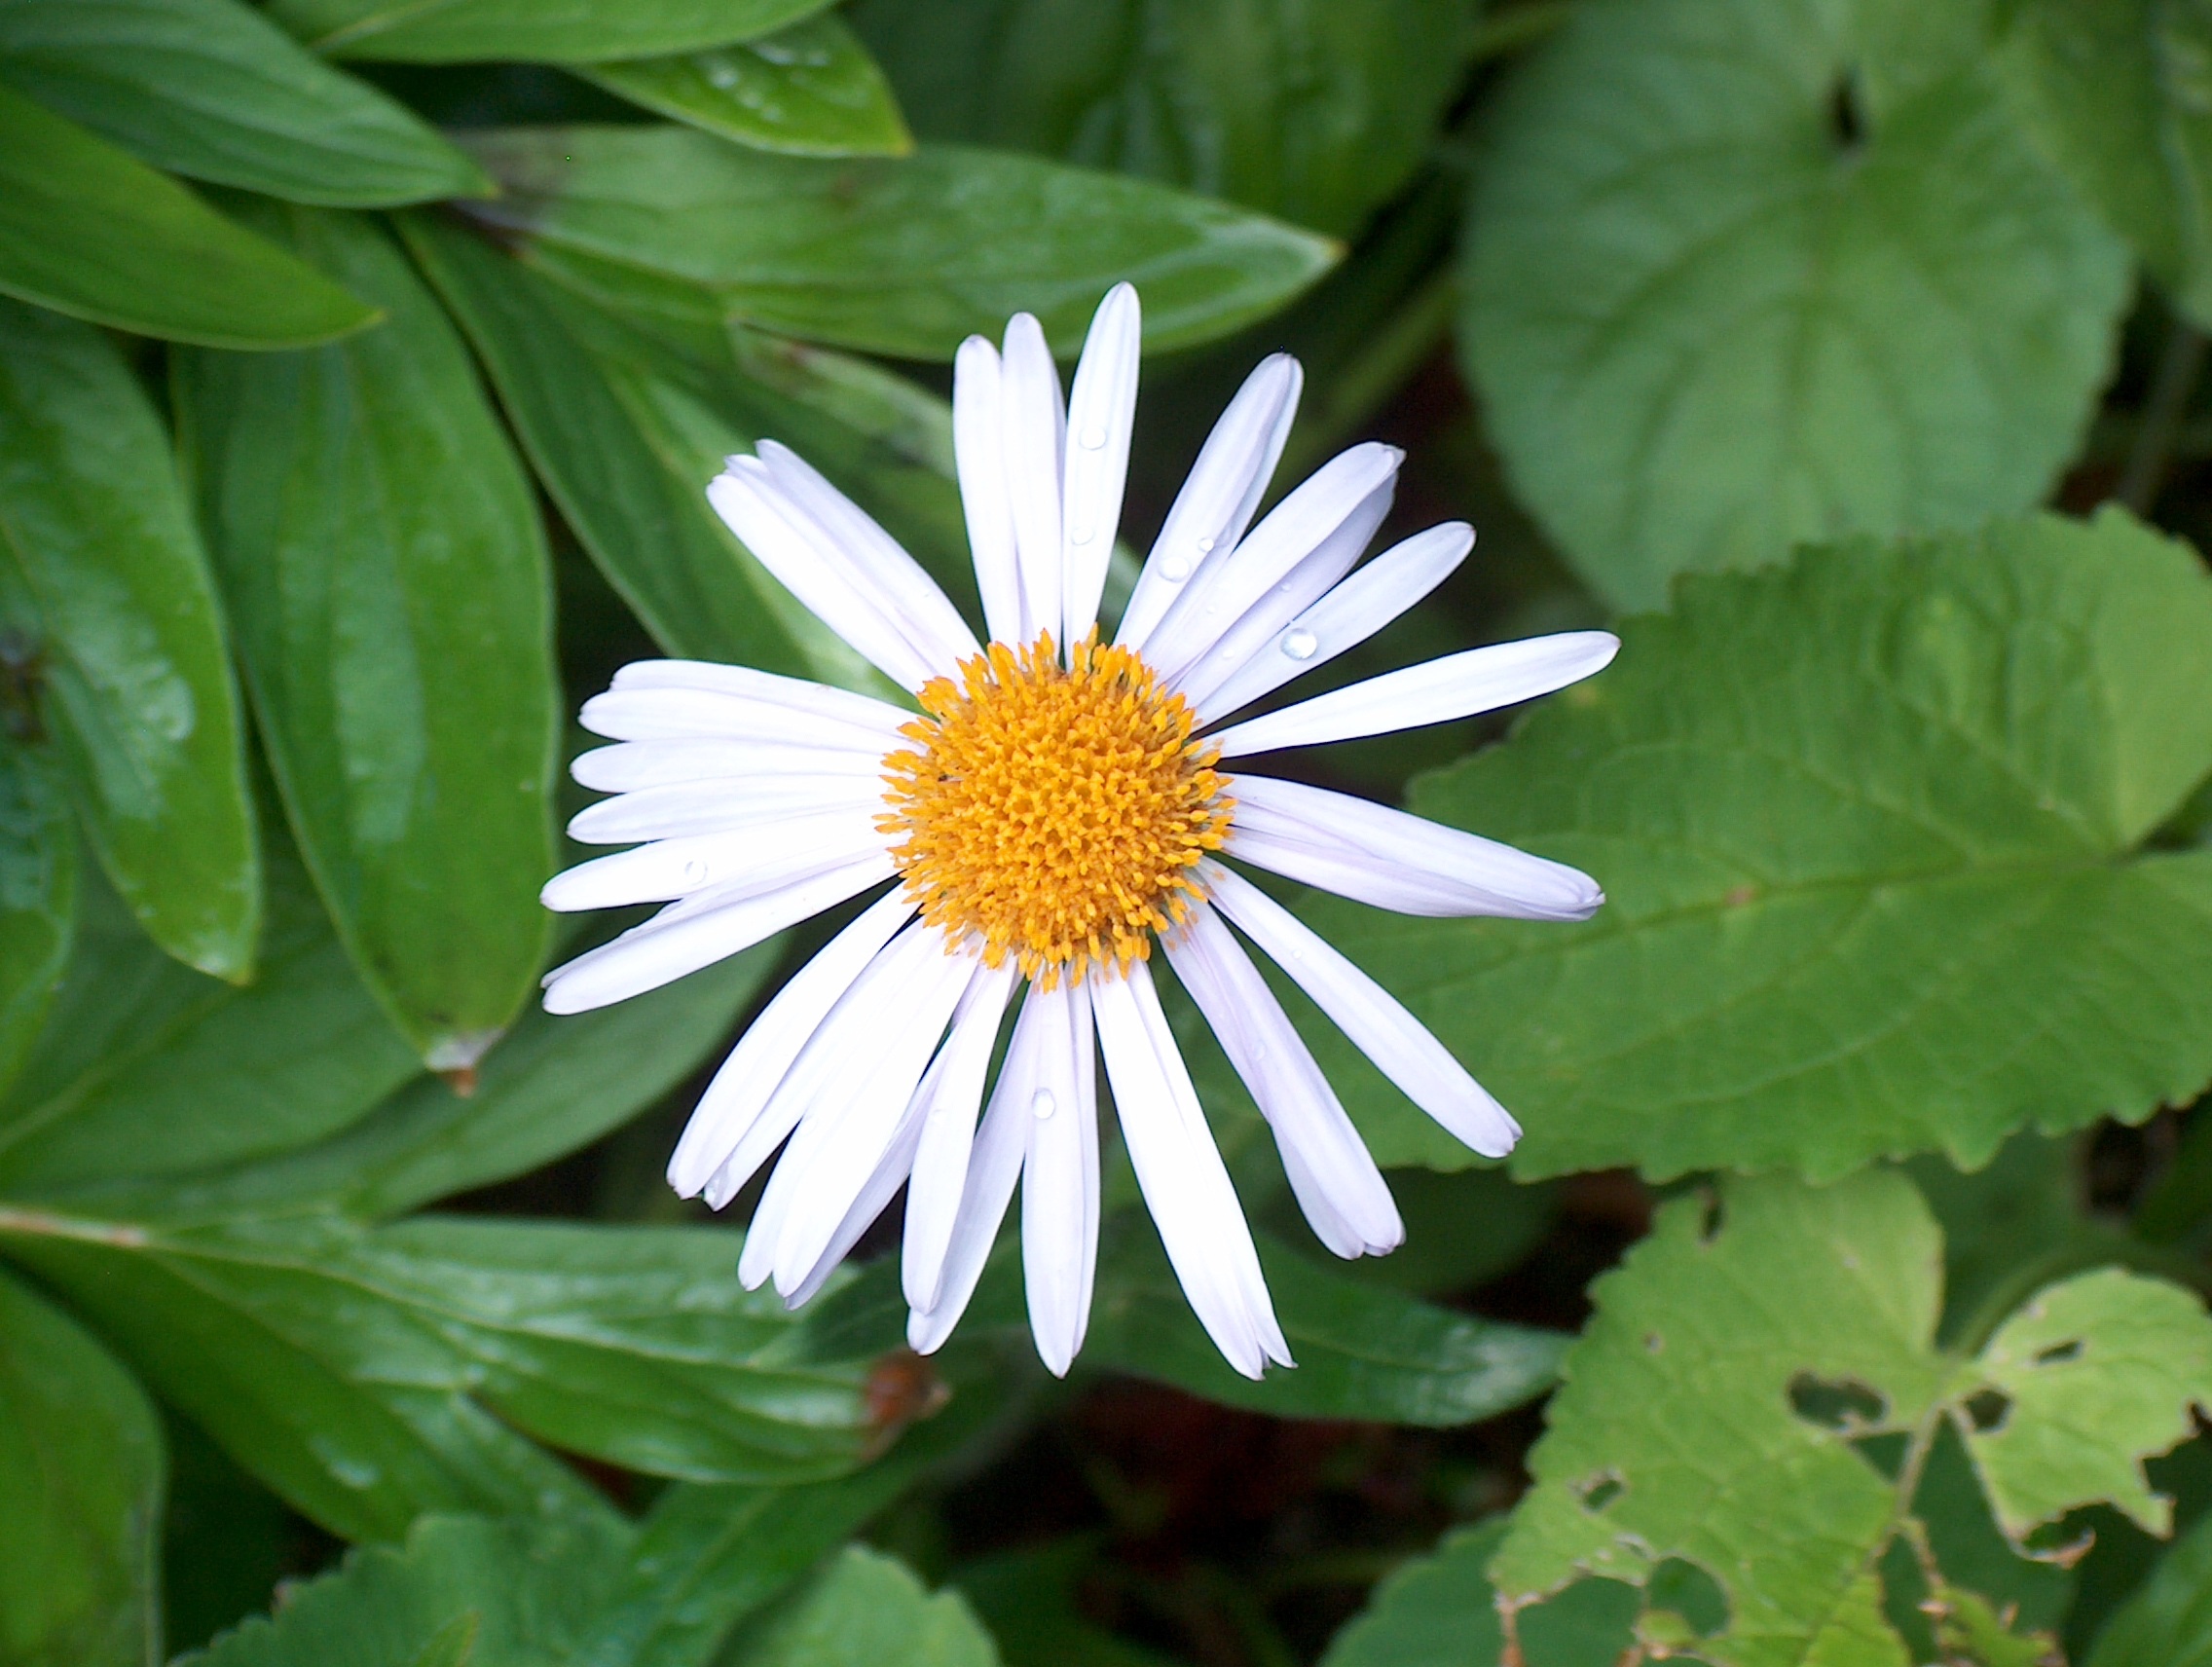
nature, blossom, plant, flower, petal, bloom, daisy, botany, garden, flora, wildflower, flowers, macro photography, flowering plant, daisy family, oxeye daisy, annual plant, land plant